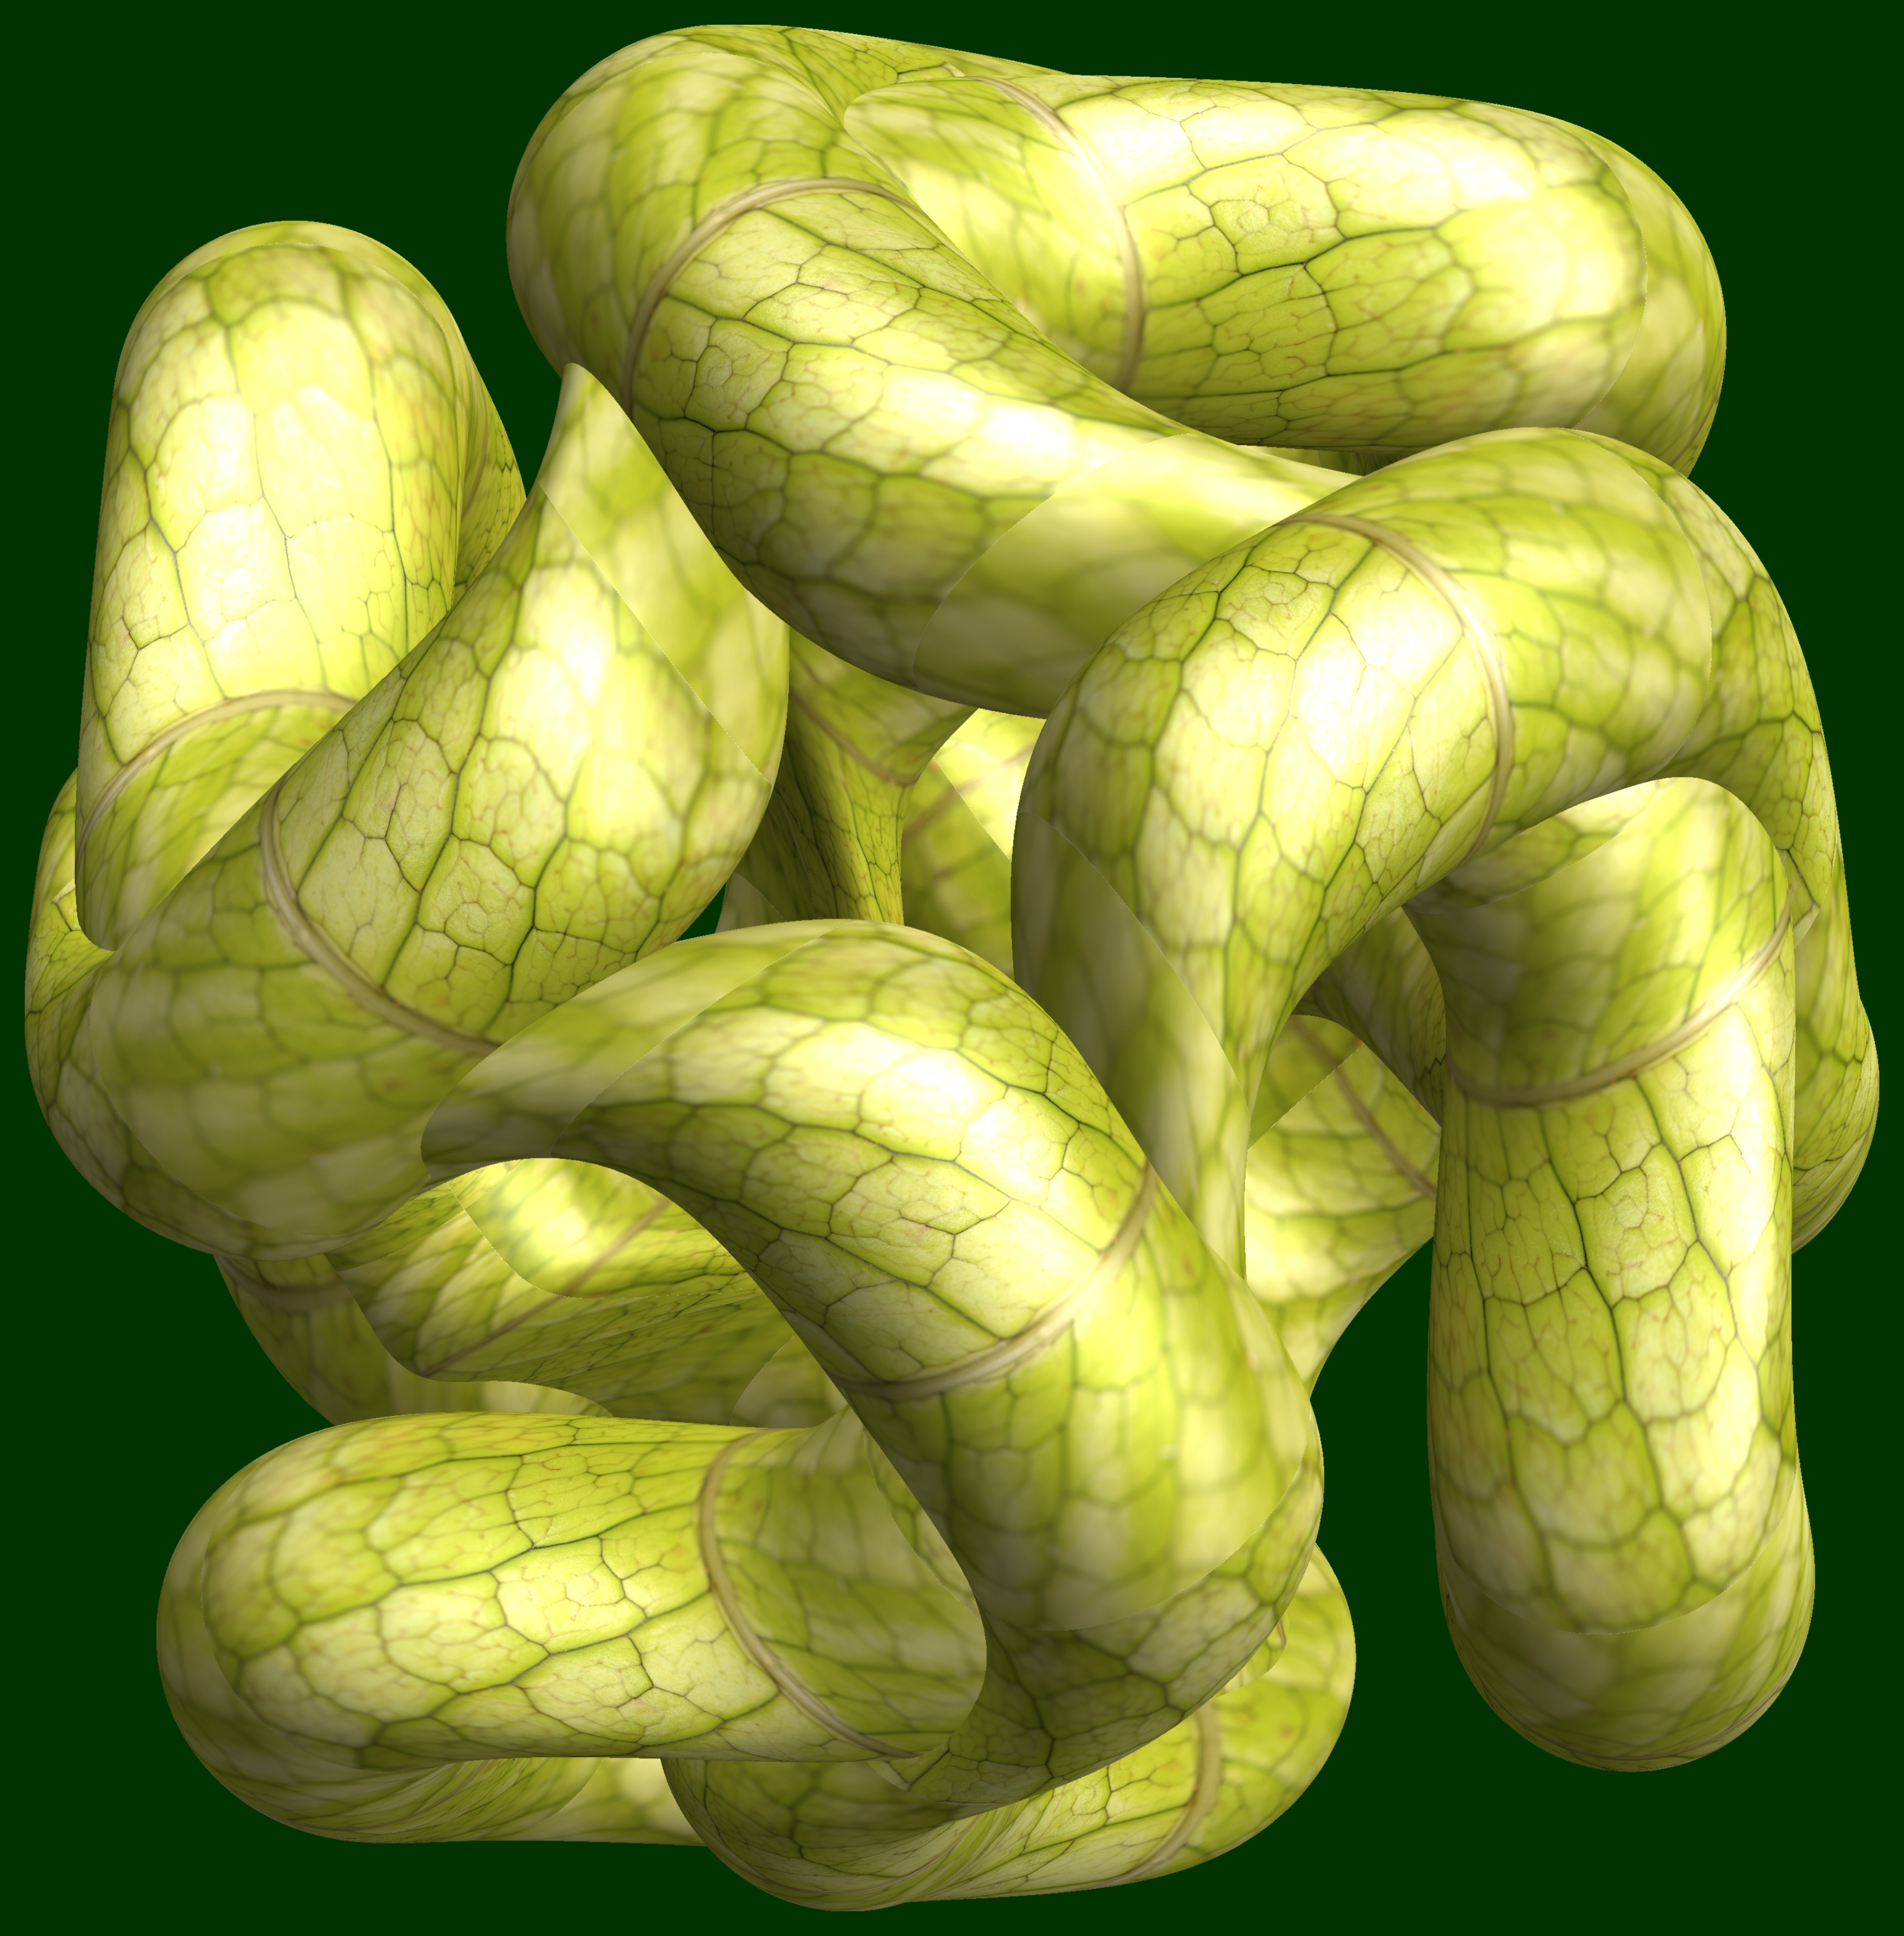
abstract, structure, plant, fruit, texture, flower, pattern, food, green, produce, vegetable, geometry, yellow, gourd, sculpture, design, symmetry, 3d, graphic, organ, shape, citron, torus, mathematica, cg, parametricplot3d, code, program, algorithm, mapping, geometricsculpture, cucurbita, flowering plant, sugar apple, land plant